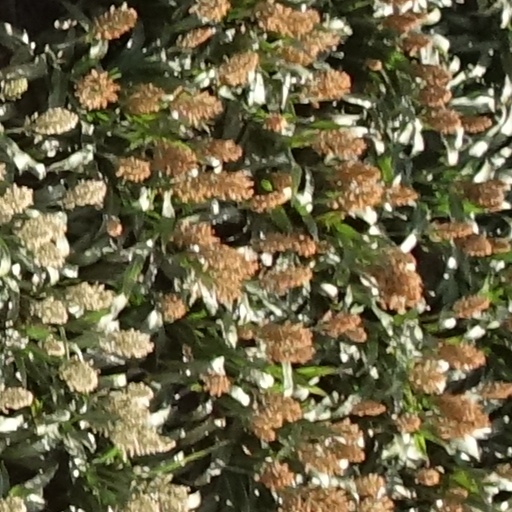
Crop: sorghum